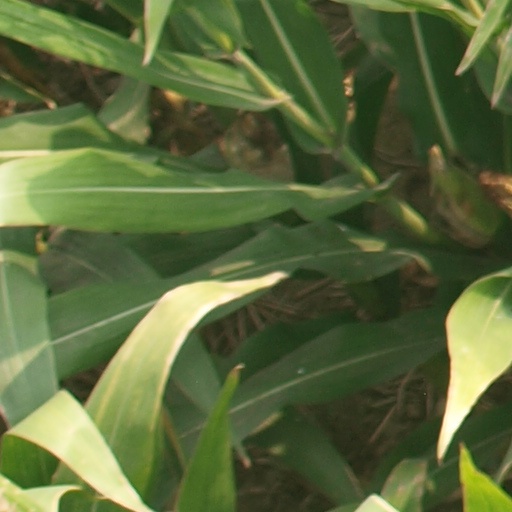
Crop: maize; corn